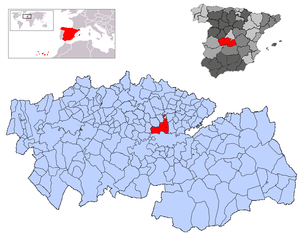
Bargas est une commune d'Espagne de la province de Tolède dans la communauté autonome de Castille-La Manche.